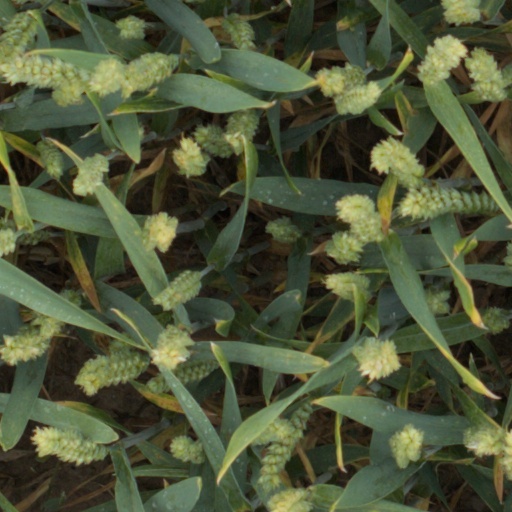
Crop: wheat